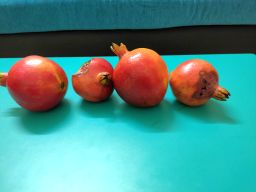
Fruit: Pomegranate
Quality: Mixed